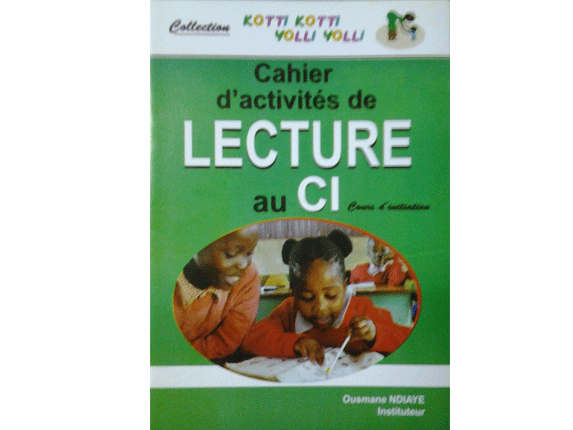
Nataal bii de ñaari nit lañu. Ay xale lañu. Ñu ngi toog am lu ñu tiim. Kenn ki mu yore ab big bu weex. Ñu bind ci kaw "Cahier des activités de lecture au CI". Mu am lu ñu bind itam ci kaw.